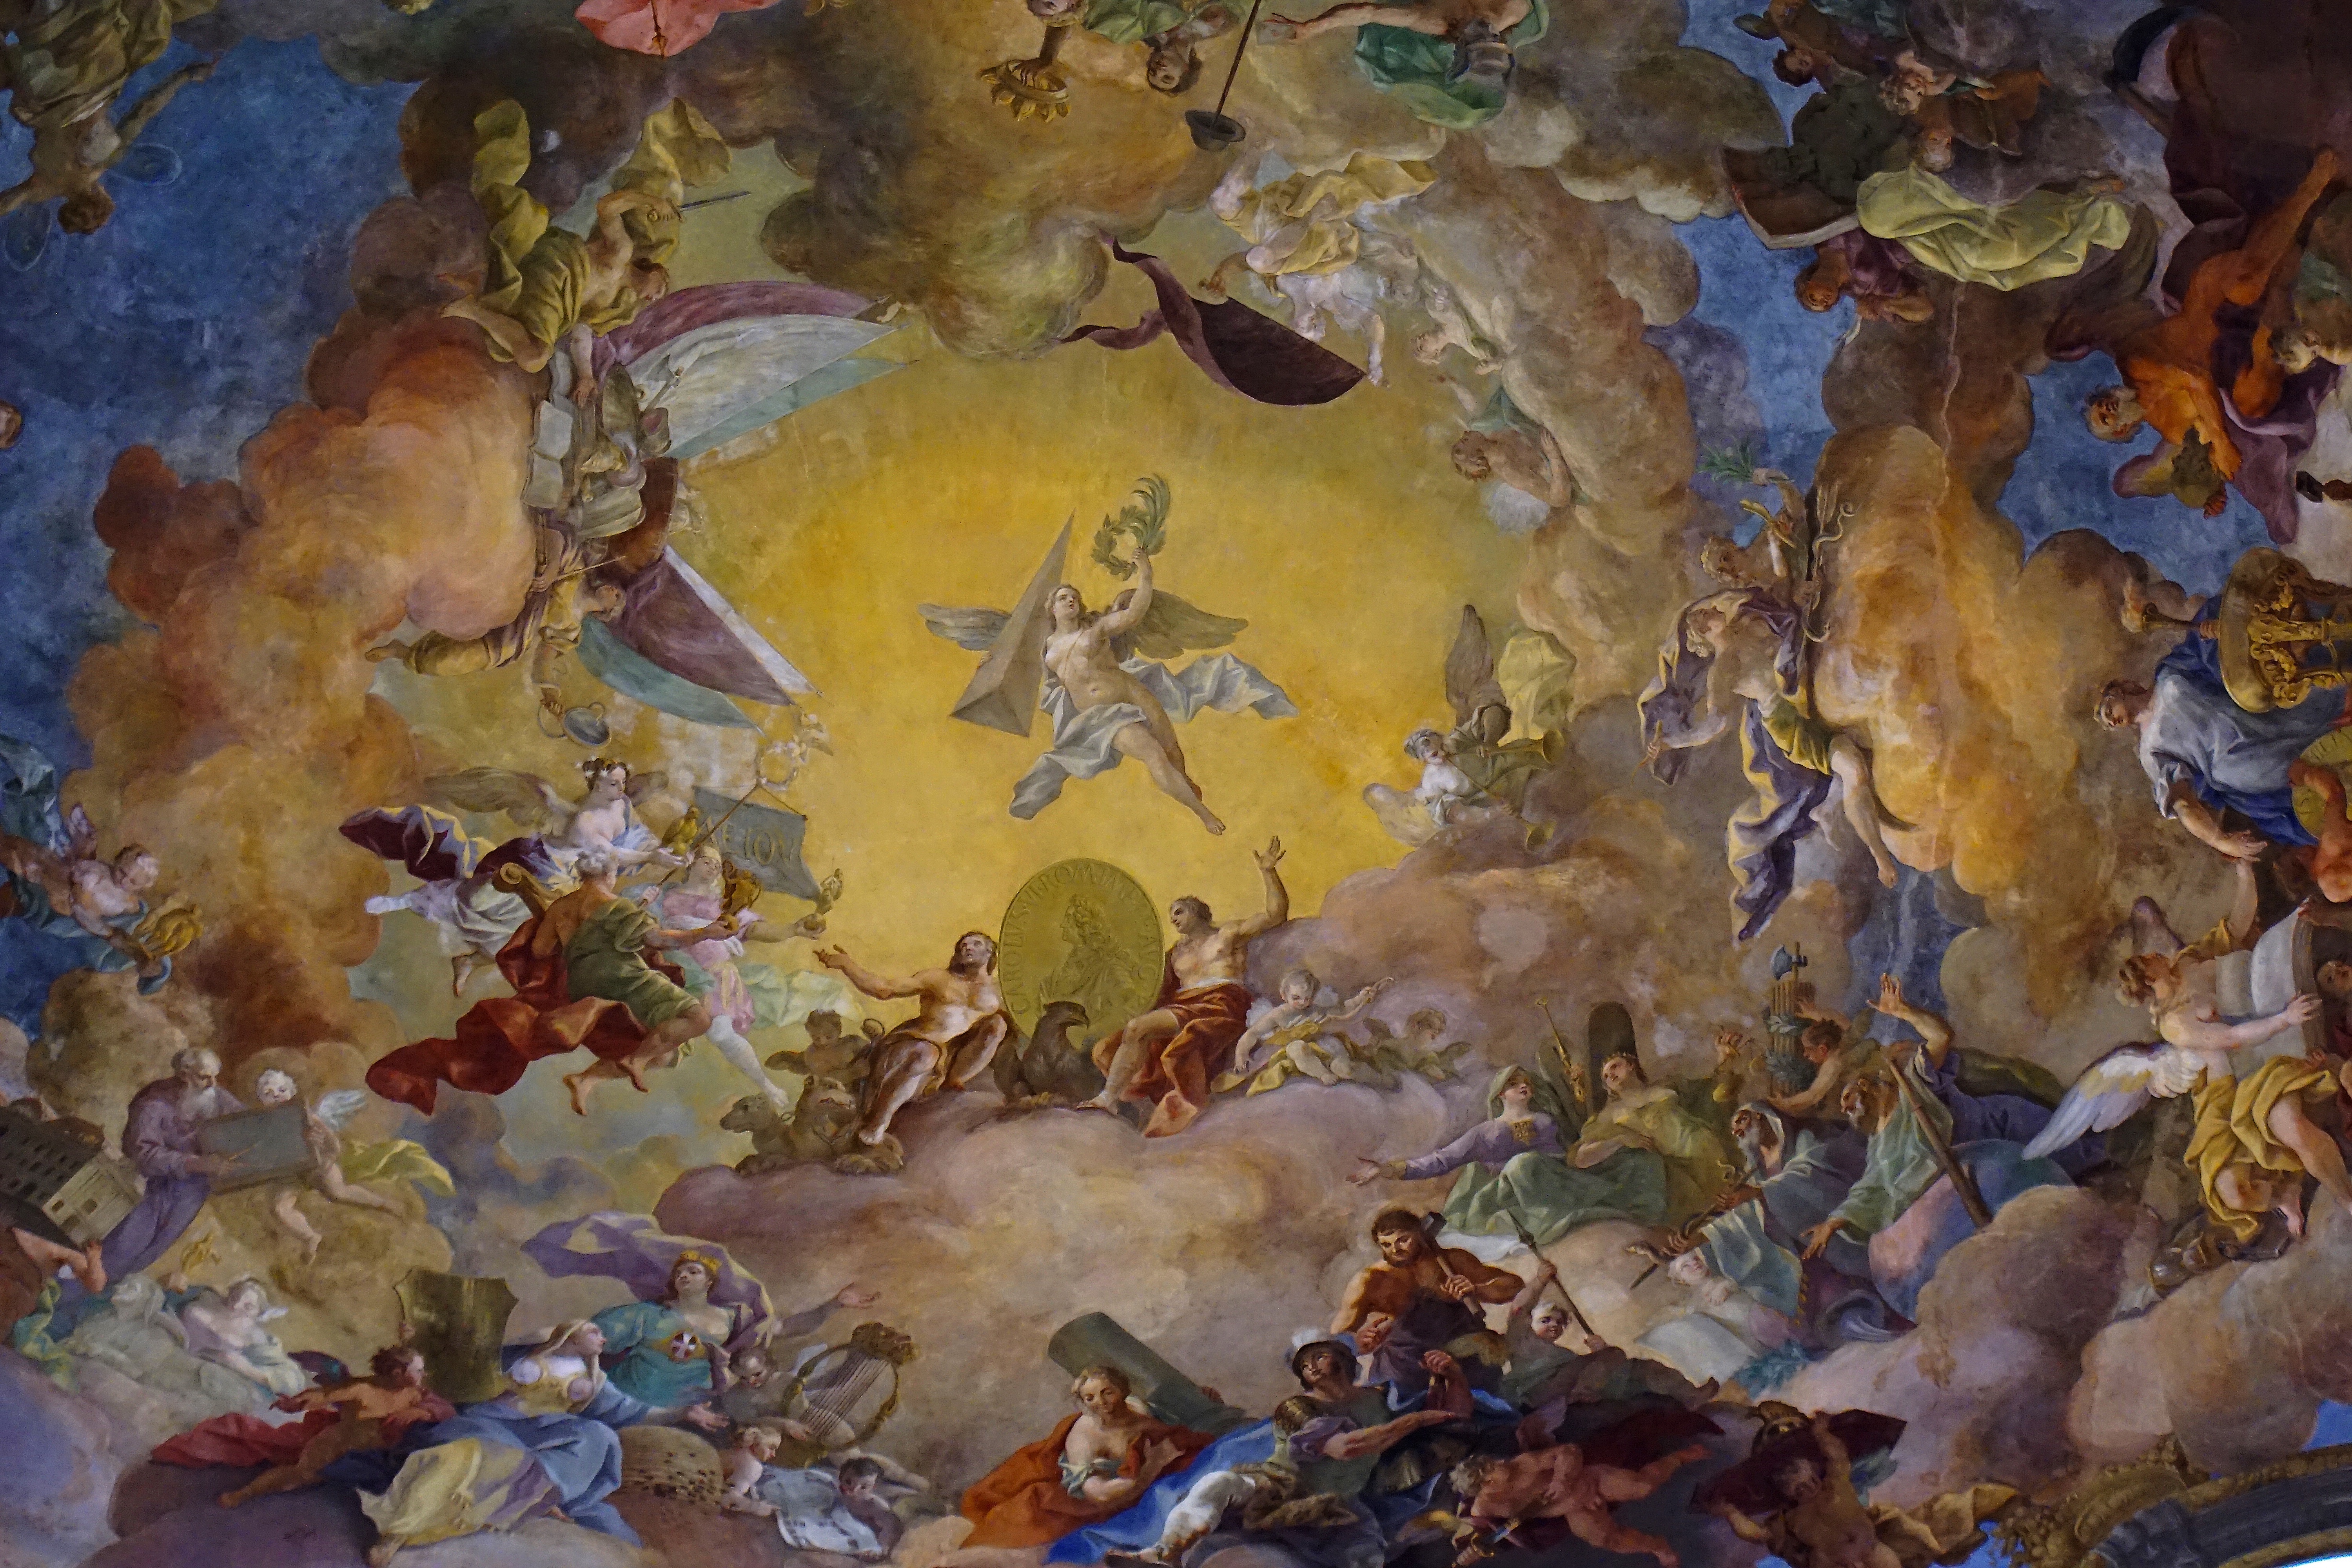
book, architecture, antique, building, monument, formation, hall, autumn, religion, blanket, material, artwork, painting, ornament, austria, art, books, vienna, mural, painted, decorated, vault, dome, historically, baroque, treasure, know, old books, valuable, national library, ceremonial hall, hofburg imperial palace, emperor franz joseph, sissy, impressionist